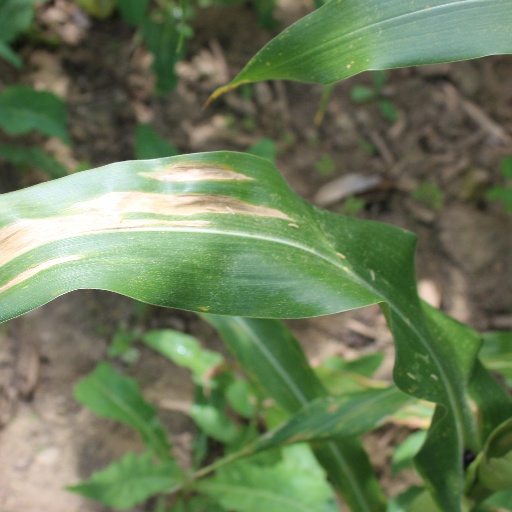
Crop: maize; corn